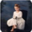
Label: girl